Garuda Gamana Vrishabha Vahana

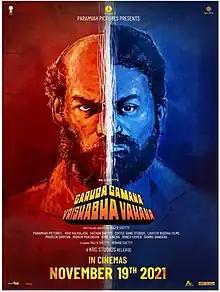
Theatrical release date poster

Garuda Gamana Vrishabha Vahana is a 2021 Indian Kannada-language neo-noir gangster film written and directed by actor-director Raj B. Shetty. The film is produced by Ravi Rai Kalasa and Vachan Shetty, under the Lighter Buddha Films banner. The film features Raj B. Shetty and Rishab Shetty in the lead roles. The music was scored by Midhun Mukundan. Both editing and cinematography were done by Praveen Shriyan. It was presented by Rakshit Shetty's Paramvah Studios.